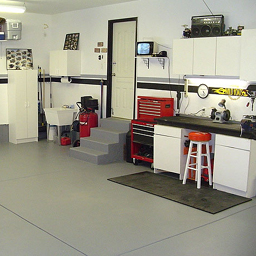
Room type: garage